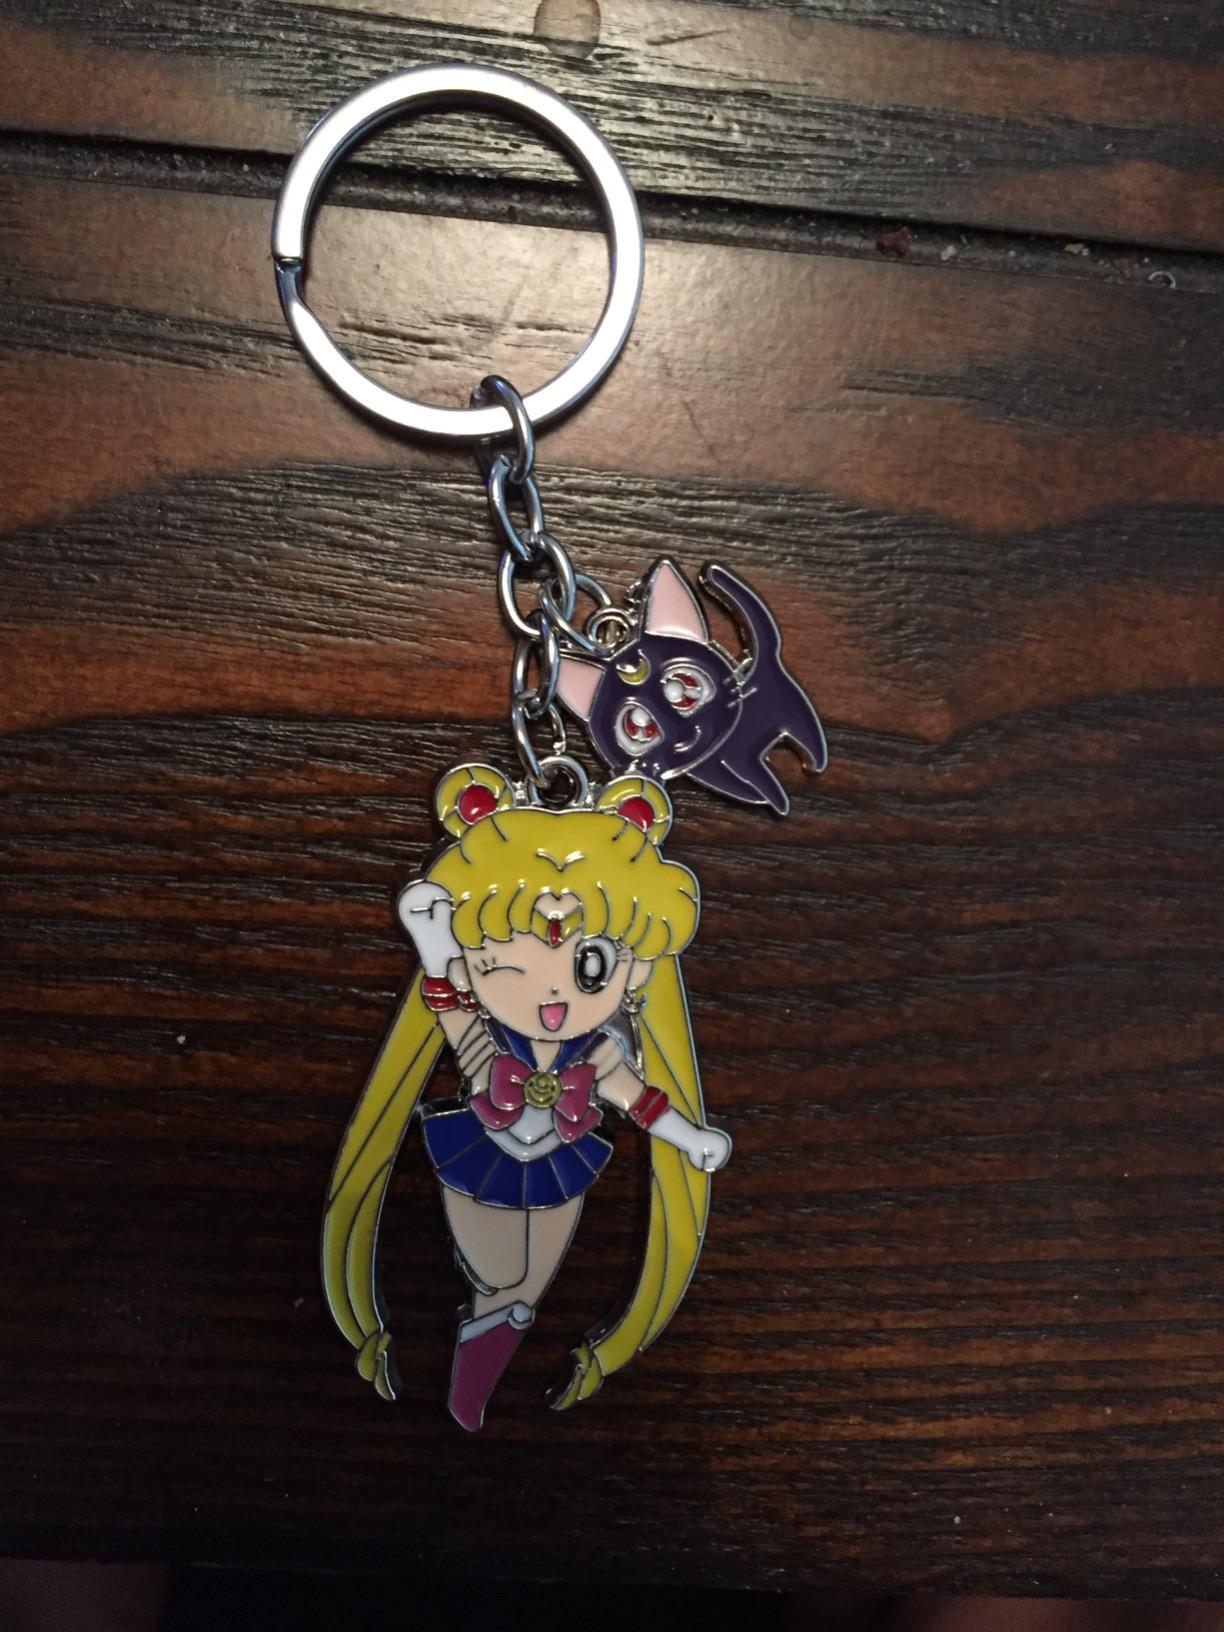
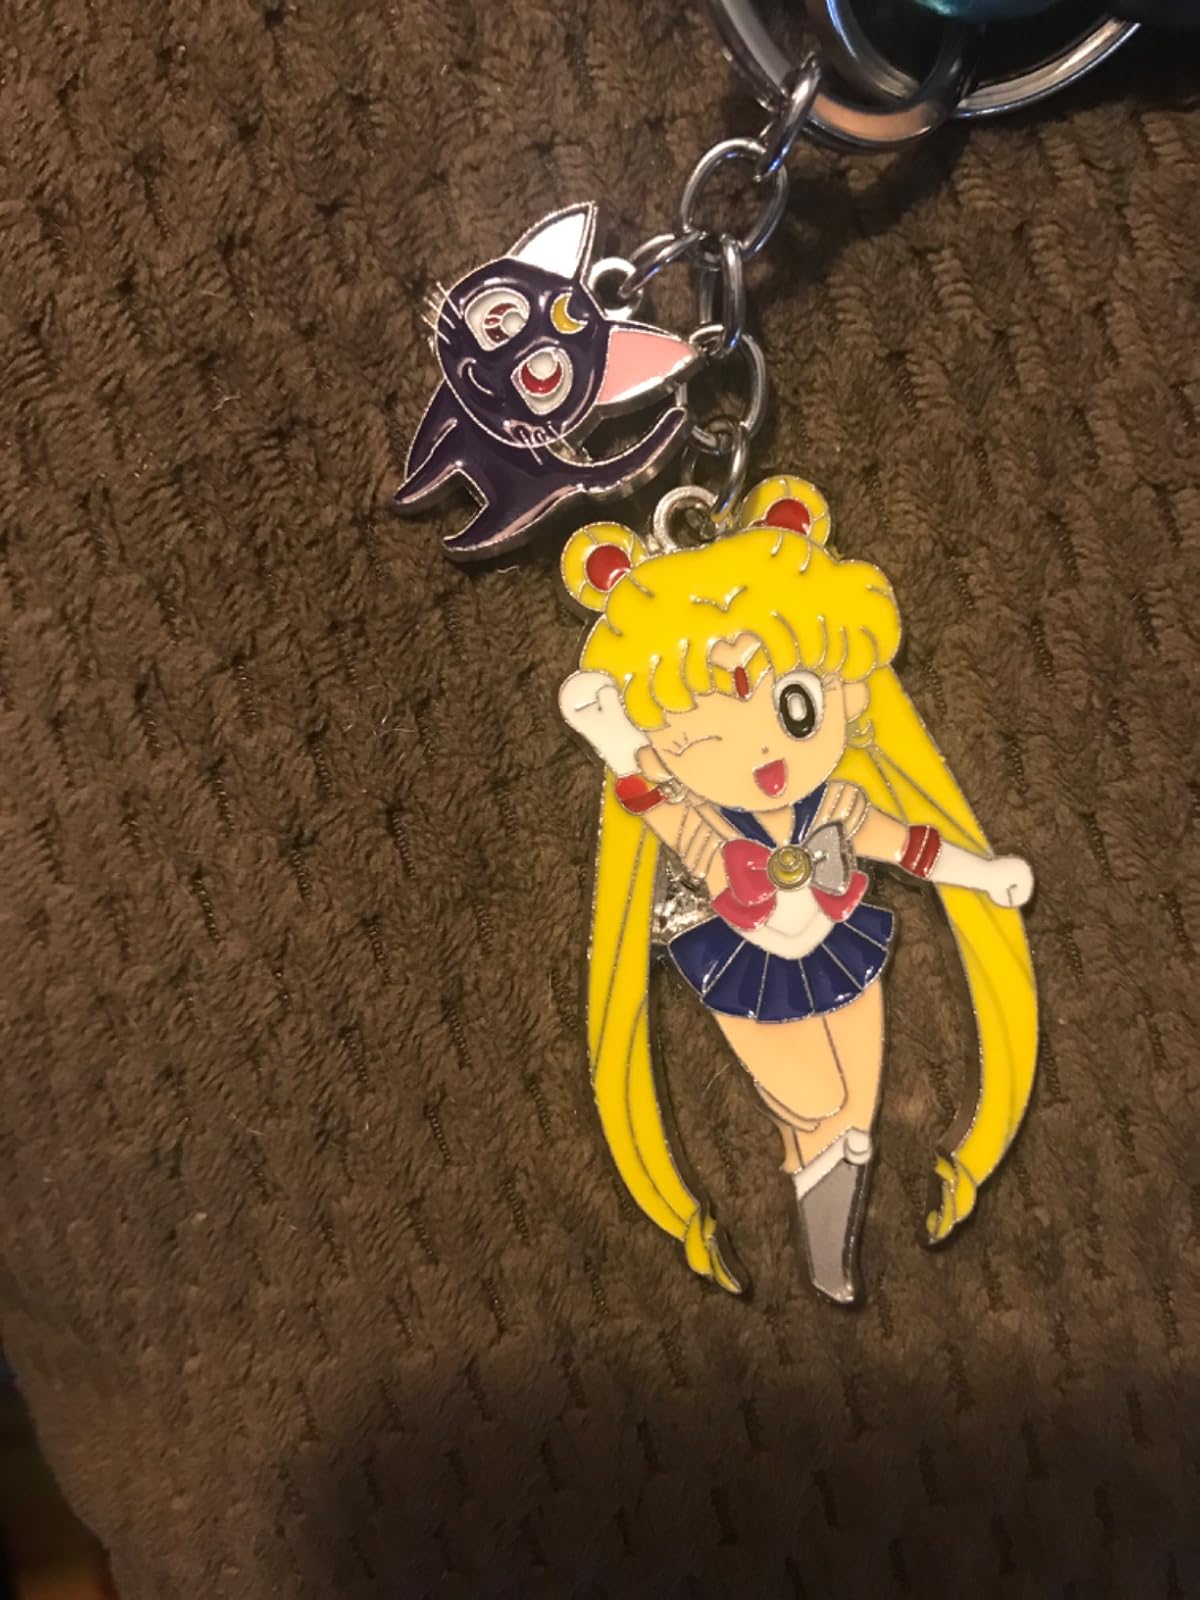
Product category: accessories_keychain
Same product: yes